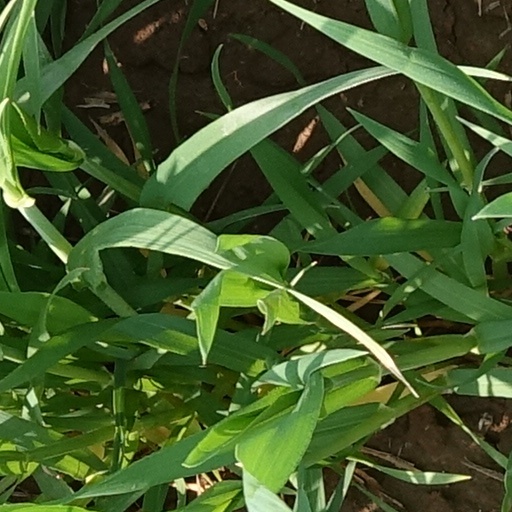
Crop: wheat